Vance Nevada

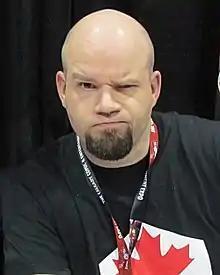
May at the Calgary Comic and Entertainment Expo, BMO Centre on 28 April 2012

Vern May (born December 31, 1975) better known by his ringname Vance Nevada is a Canadian professional wrestler, author, professional wrestling promoter and wrestling historian.